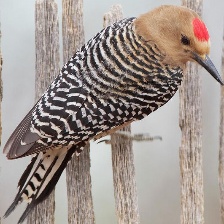
Species: GILA WOODPECKER
Scientific name: MELANERPES UROPYGIALIS